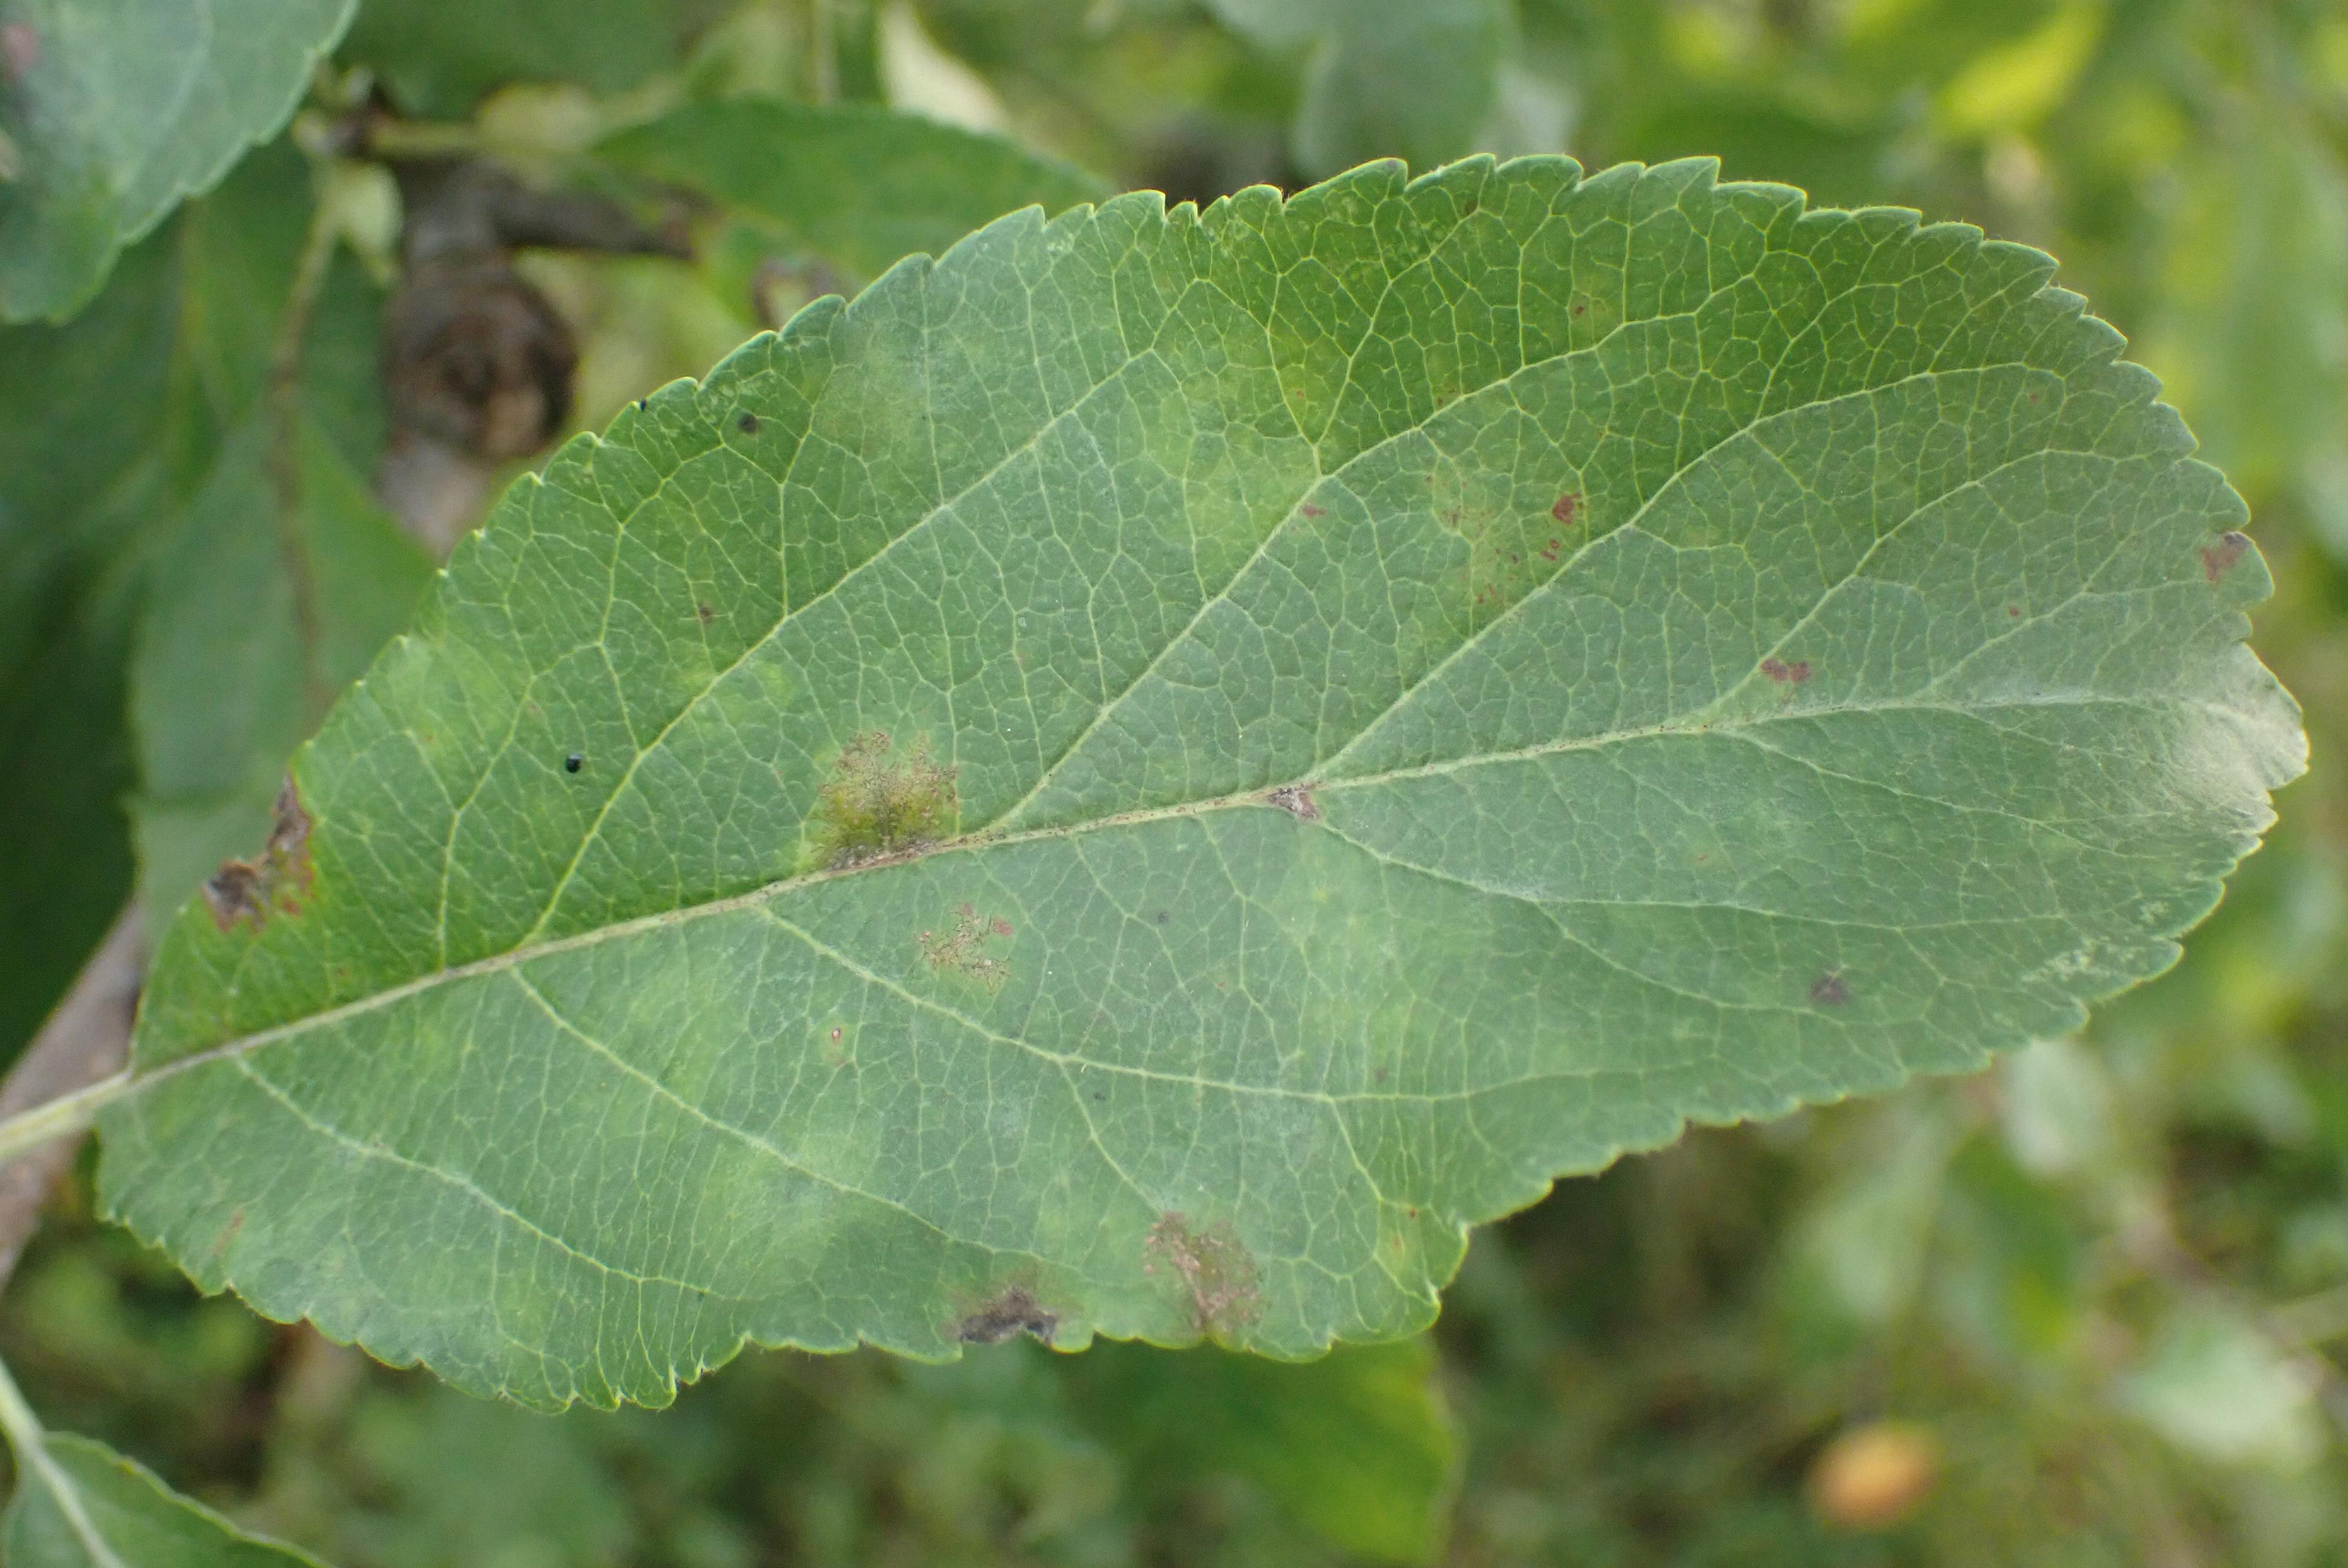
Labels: scab